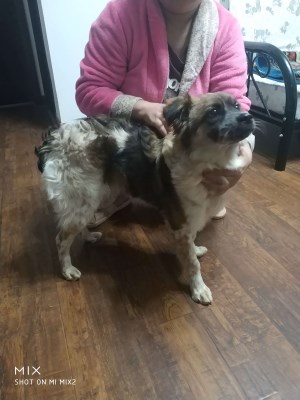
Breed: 3336-n000121-chinese_rural_dog